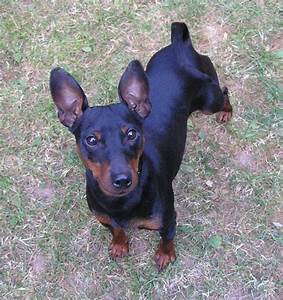
Label: dog